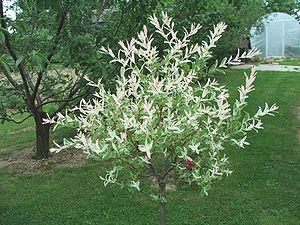
Salix integra est une espèce de saules d'Extrême-Orient que l'on trouve à l'état naturel au sud du Primorié russe, à la frontière nord de la Chine, dans la péninsule coréenne, et dans les îles japonaises de Honshū et de Kyūshū. Cette espèce a été décrite par Carl Peter Thunberg en 1784 dans Systemat Vegetabilium.